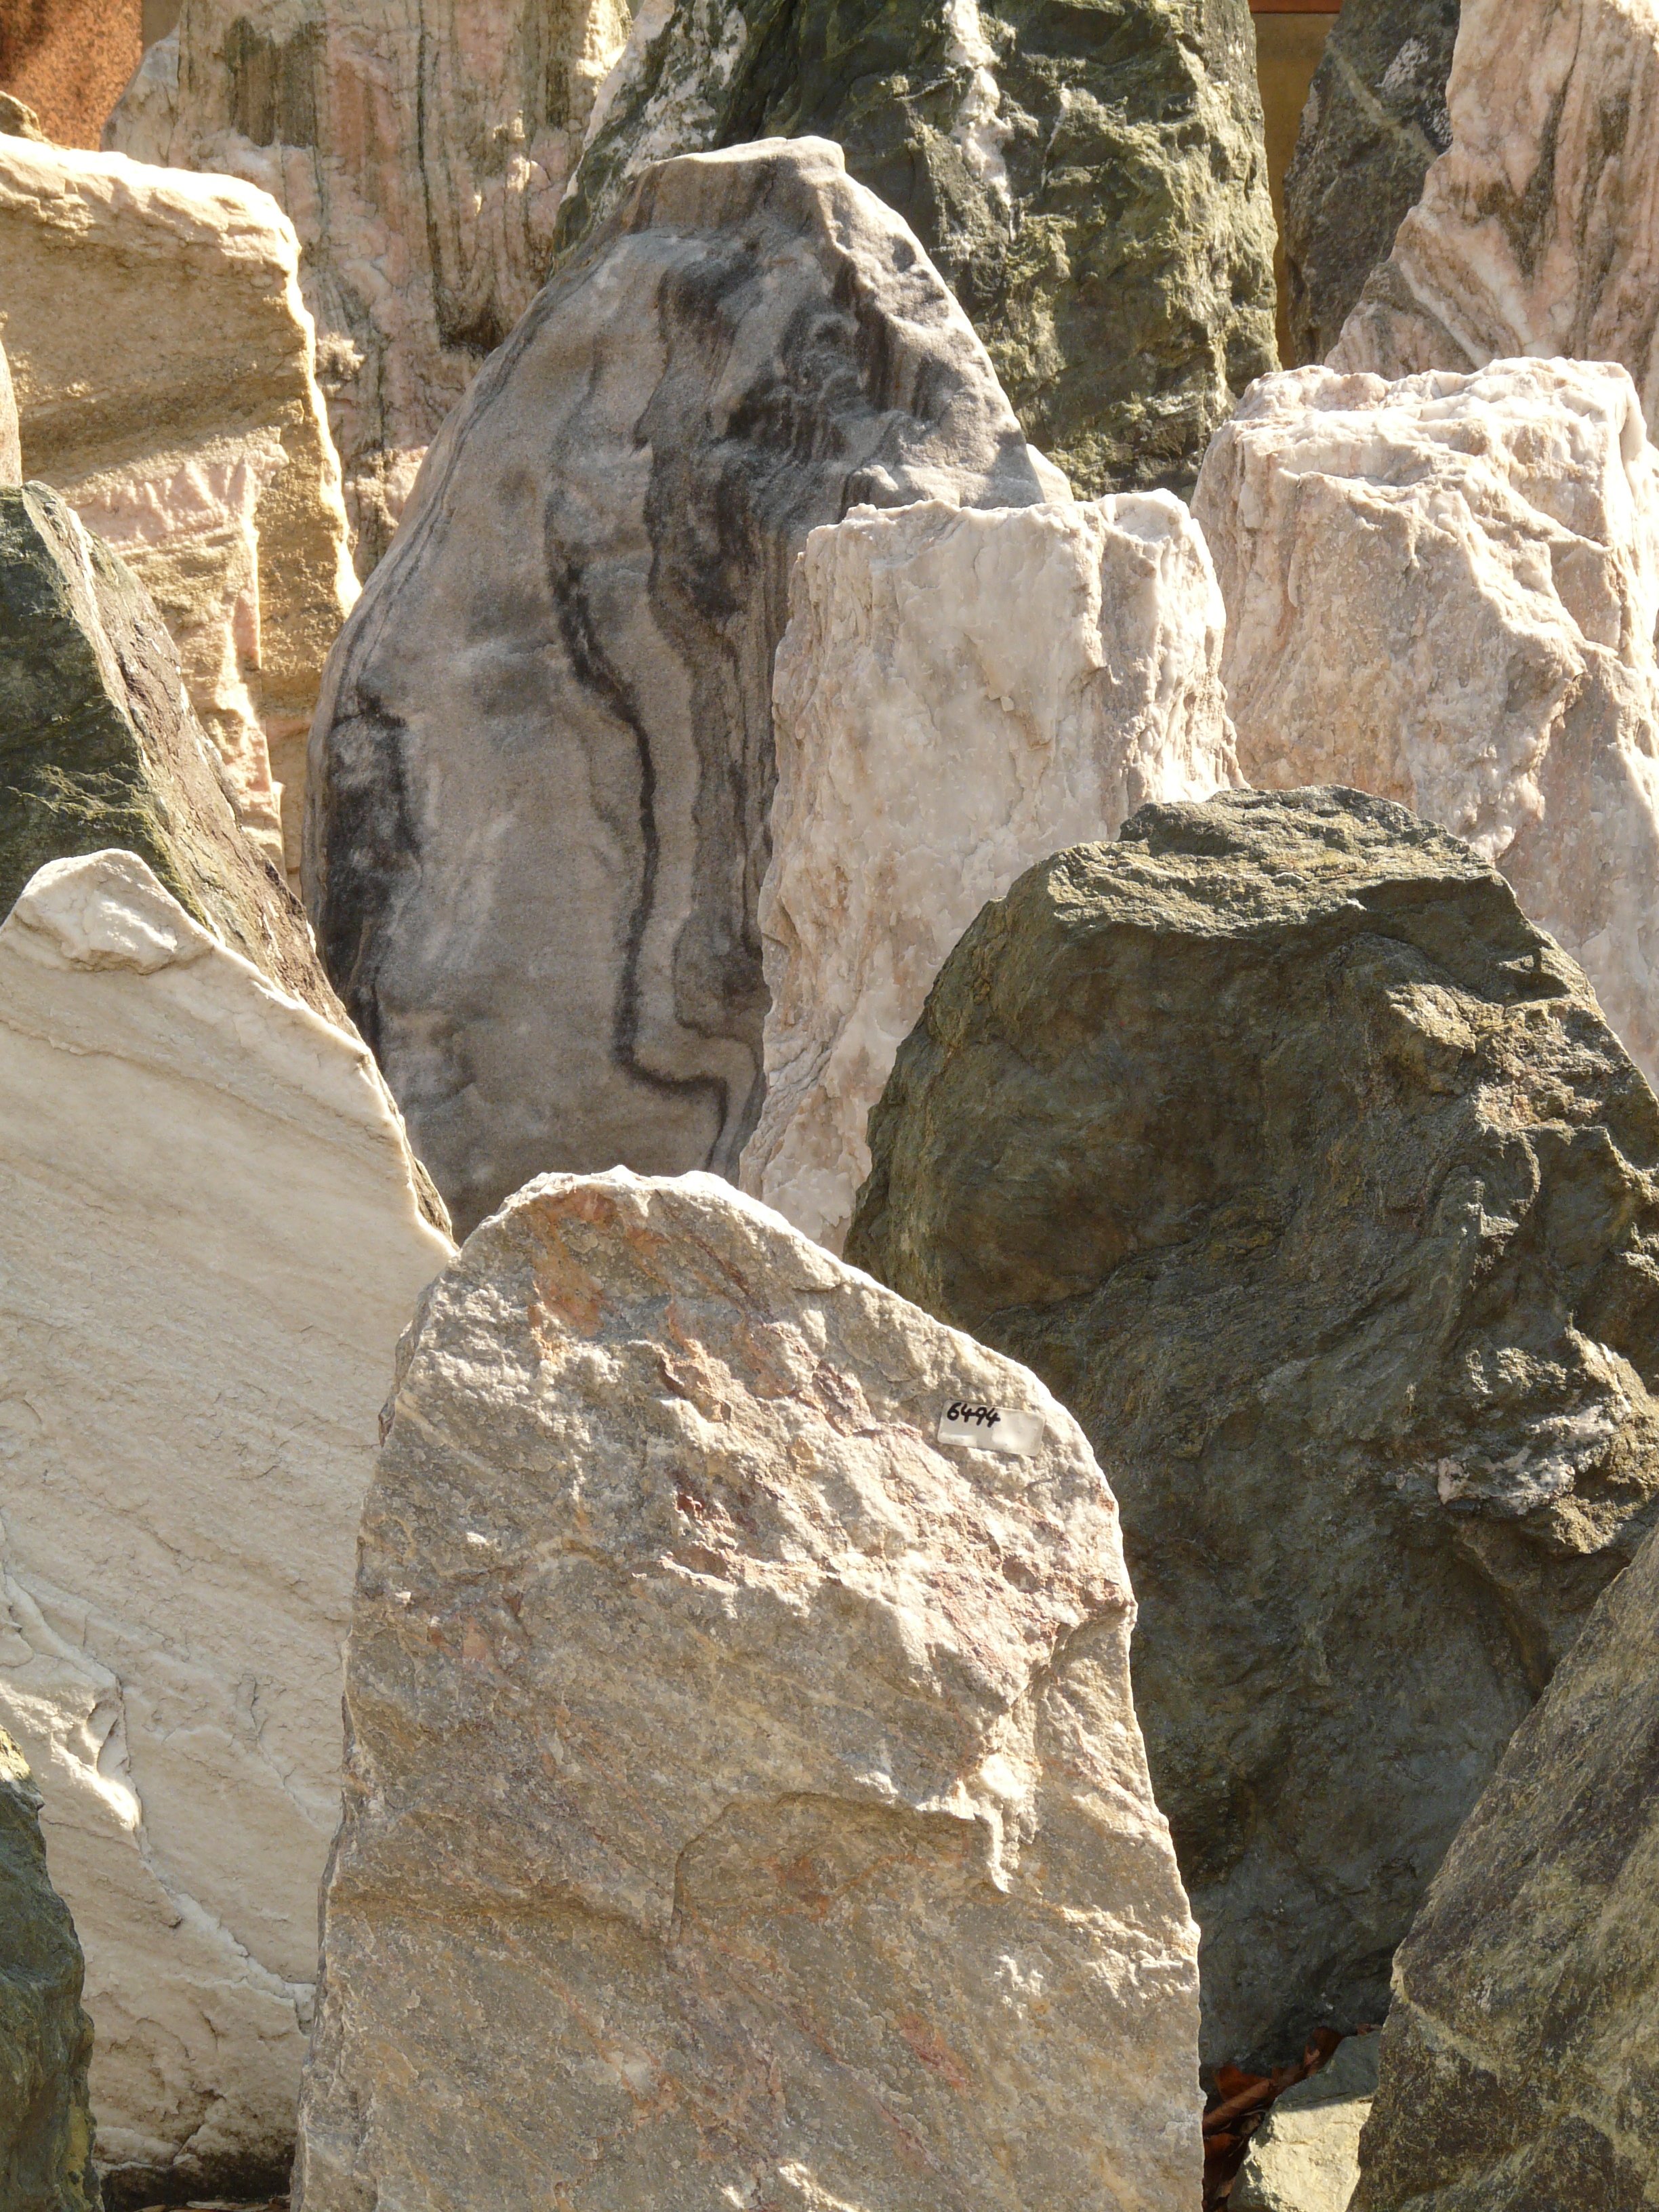
rock, stone, monument, formation, arch, cemetery, death, terrain, material, grave, geology, outcrop, boulder, die, monolith, bedrock, grave stones, ancient history, natural rock, unbehauen